Lu Yin (writer)

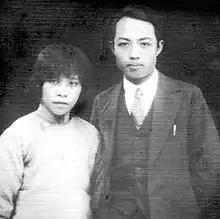
Lu Yin and Husband

In 1921 Lu Yin met the philosophy scholar Guo Mengliang through the Fujian Students Association and began exchanging letters and spending time with him publicly. The two became lovers despite Guo Mengliang already having a wife in Fujian through an arranged marriage. This relationship caused controversy among Lu Yin's inner circle, with her family and friends criticizing her choice to be with a married man and imploring her to end the affair. In the summer of 1922 Lu Yin graduated from the Beijing Women's Higher Normal School and began teaching in a rural school outside of Beijing however, by early 1923 she had moved back to Beijing and married Guo Mengliang who was now a divorcee, against the wishes of her family. The difficulties faced by Lu Yin in this relationship inspired her autobiographical melodrama entitled, "Haibin guren" that follows the tribulations of a young educated woman who gets involved with a married man. After the publication of this piece Lu Yin wouldn't write for half a year, during which time her mother passed away in 1924. By 1925 Lu Yin's writing career was gaining traction but this was halted when her husband died suddenly of lung disease in October of that year, leaving her with an infant daughter and financial woes. Following the death of her husband Lu Yin moved in with her in-laws' and picked up her teaching career in Fujian for six months before leaving her daughter with her mother-in-law and moving to Shanghai to teach at an all girls school.